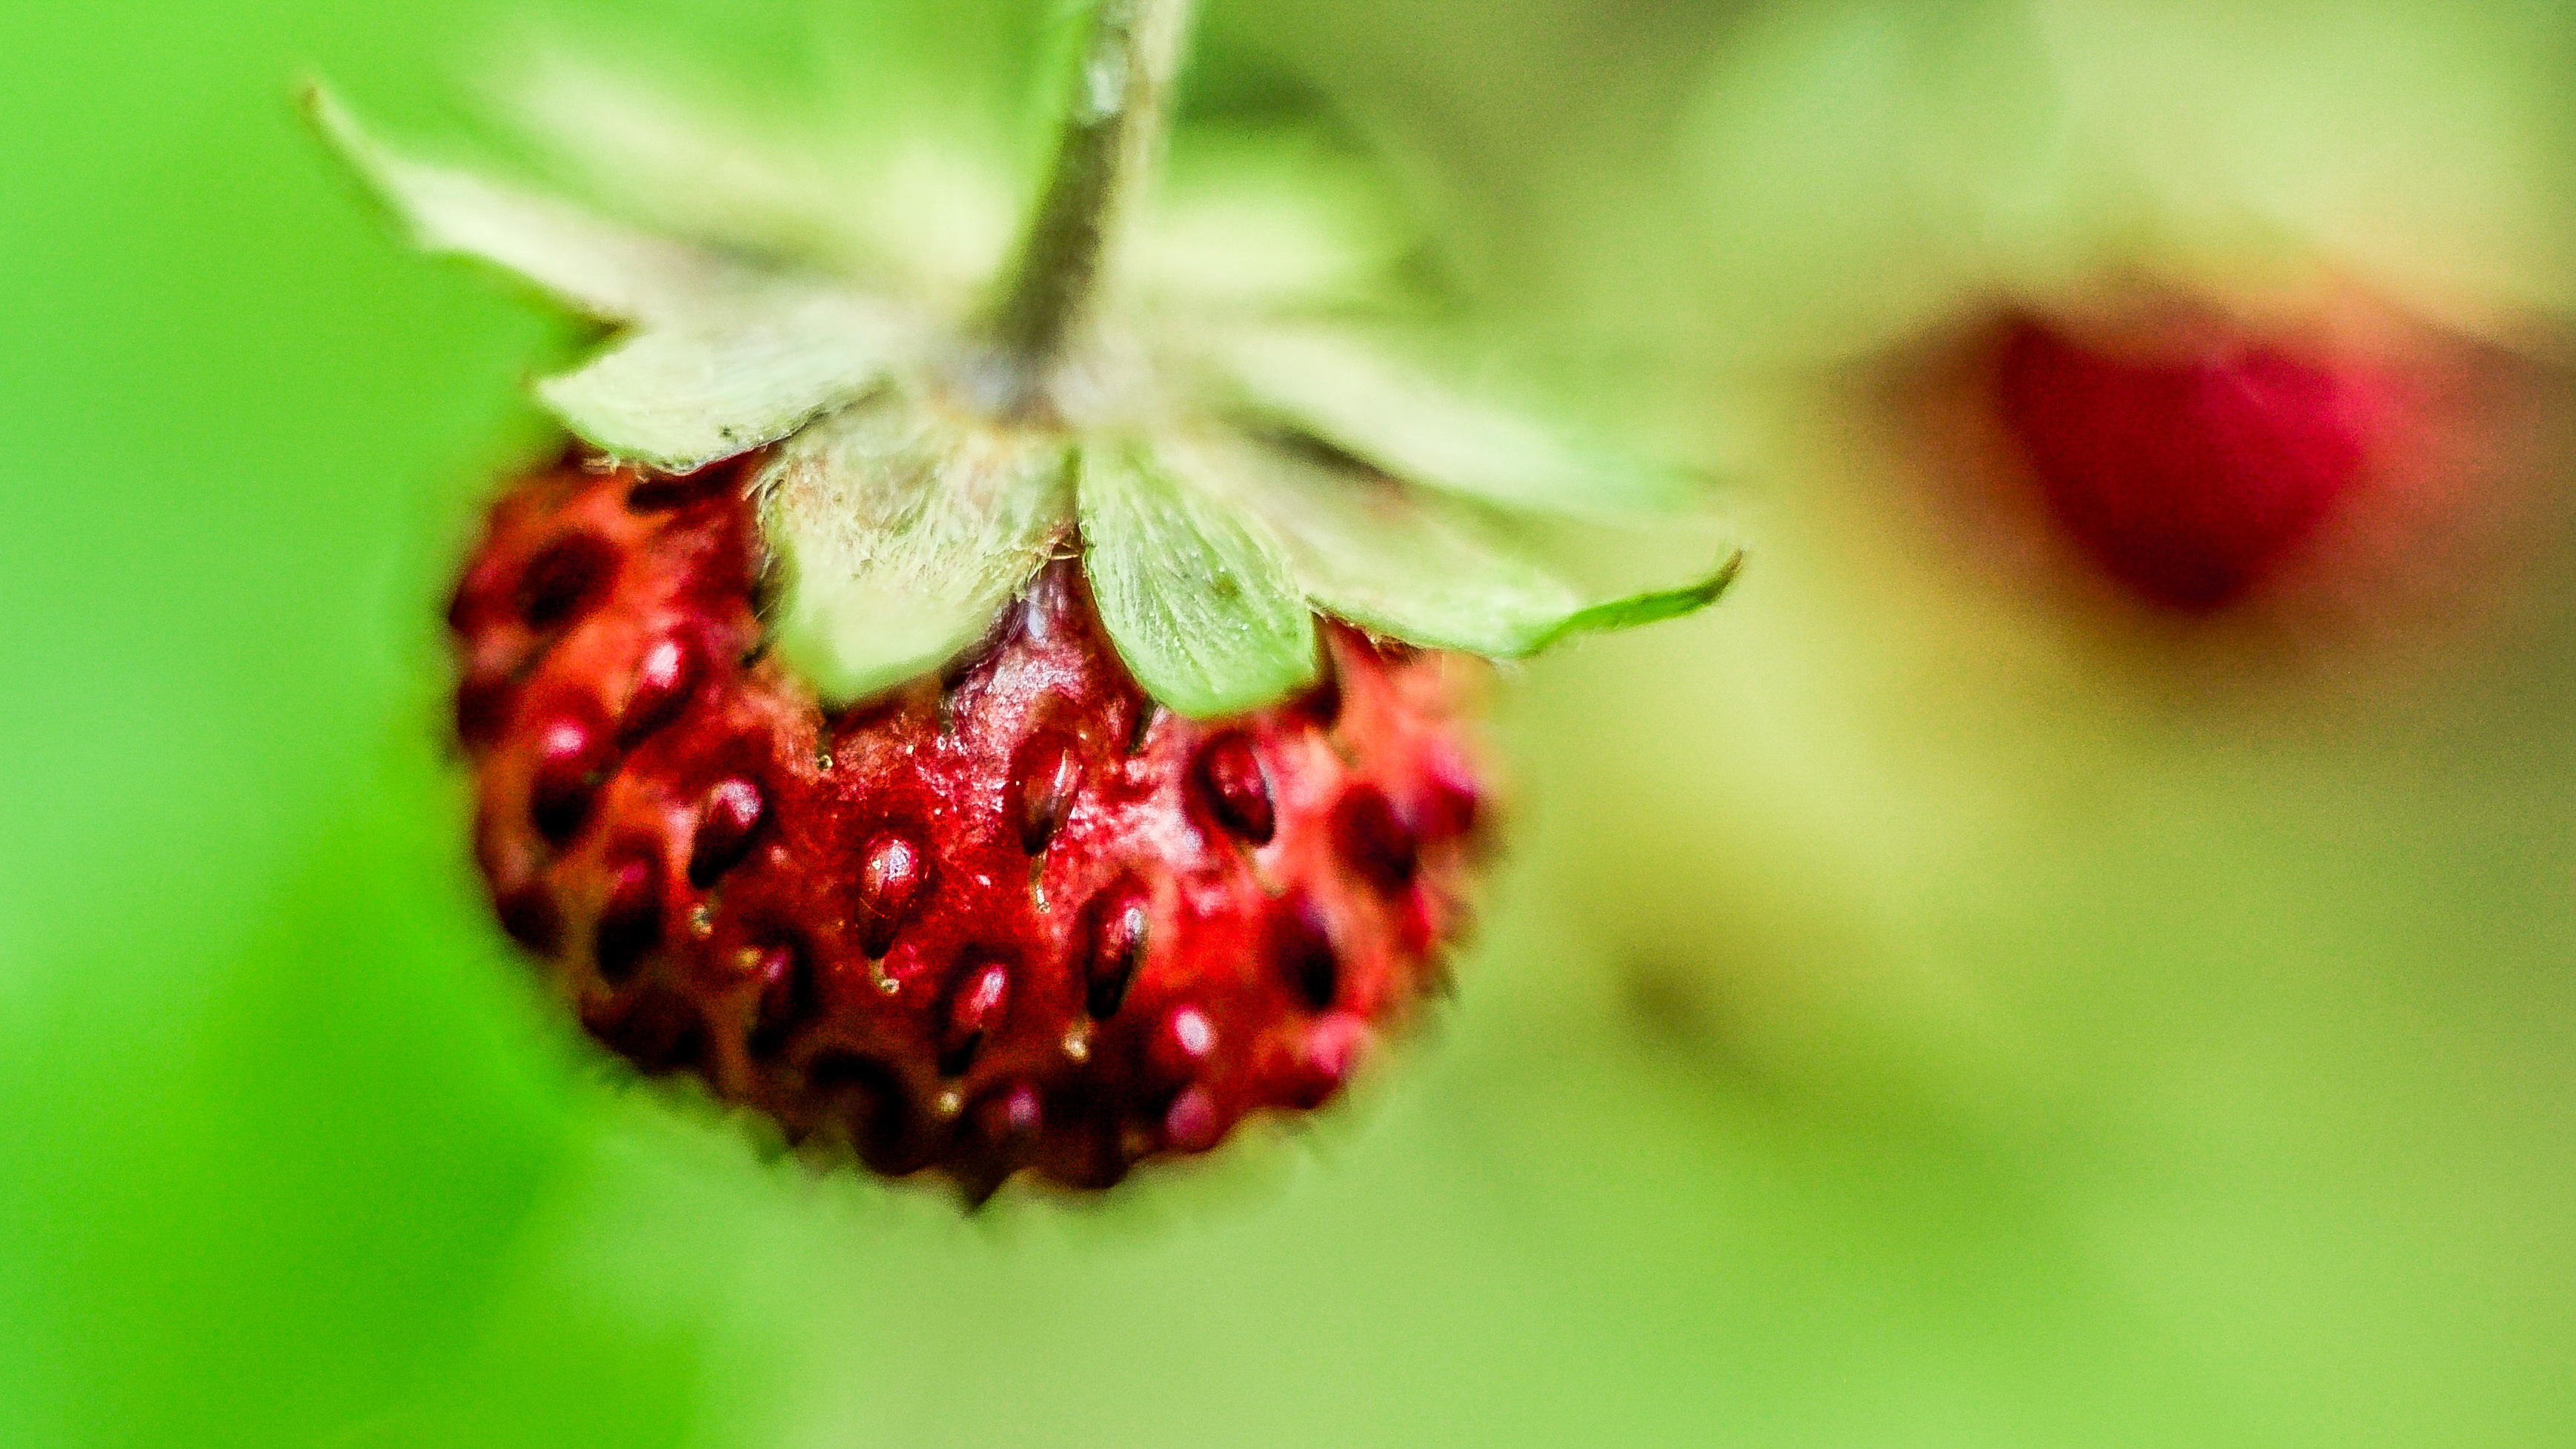
plant, fruit, berry, flower, petal, food, red, produce, flora, blackberry, strawberry, close up, strawberries, macro photography, flowering plant, wild strawberry